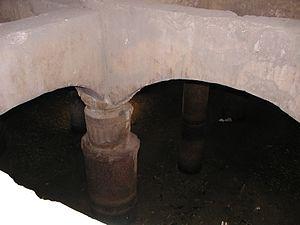
Citerne al-Nabih, Alexandrie, Égypte).
La citerne al-Nabih est une citerne d'Alexandrie creusée sous la dynastie toulounide, au IXᵉ siècle. Elle est située sous les jardins de Chalalat, au centre de la ville. Elle a été restauréee dans les années 1950, mais en raison des difficultés d'accès, n'a été ouverte au public que récemment grâce à un concours de circonstances et à la volonté de trois personnalités : le général Abdel Salam Al-Mahgoub, gouverneur d'Alexandrie, Zahi Hawass, secrétaire général du Conseil suprême des Antiquités égyptiennes, et l'archéologue Jean-Yves Empereur. Auparavant, seule une fenêtre située au troisième étage permettait d'entrevoir le monument - sans que la perspective étroite donne la mesure de sa splendeur. Pour aller plus loin, il fallait jouer au saltimbanque sur une échelle de corde.